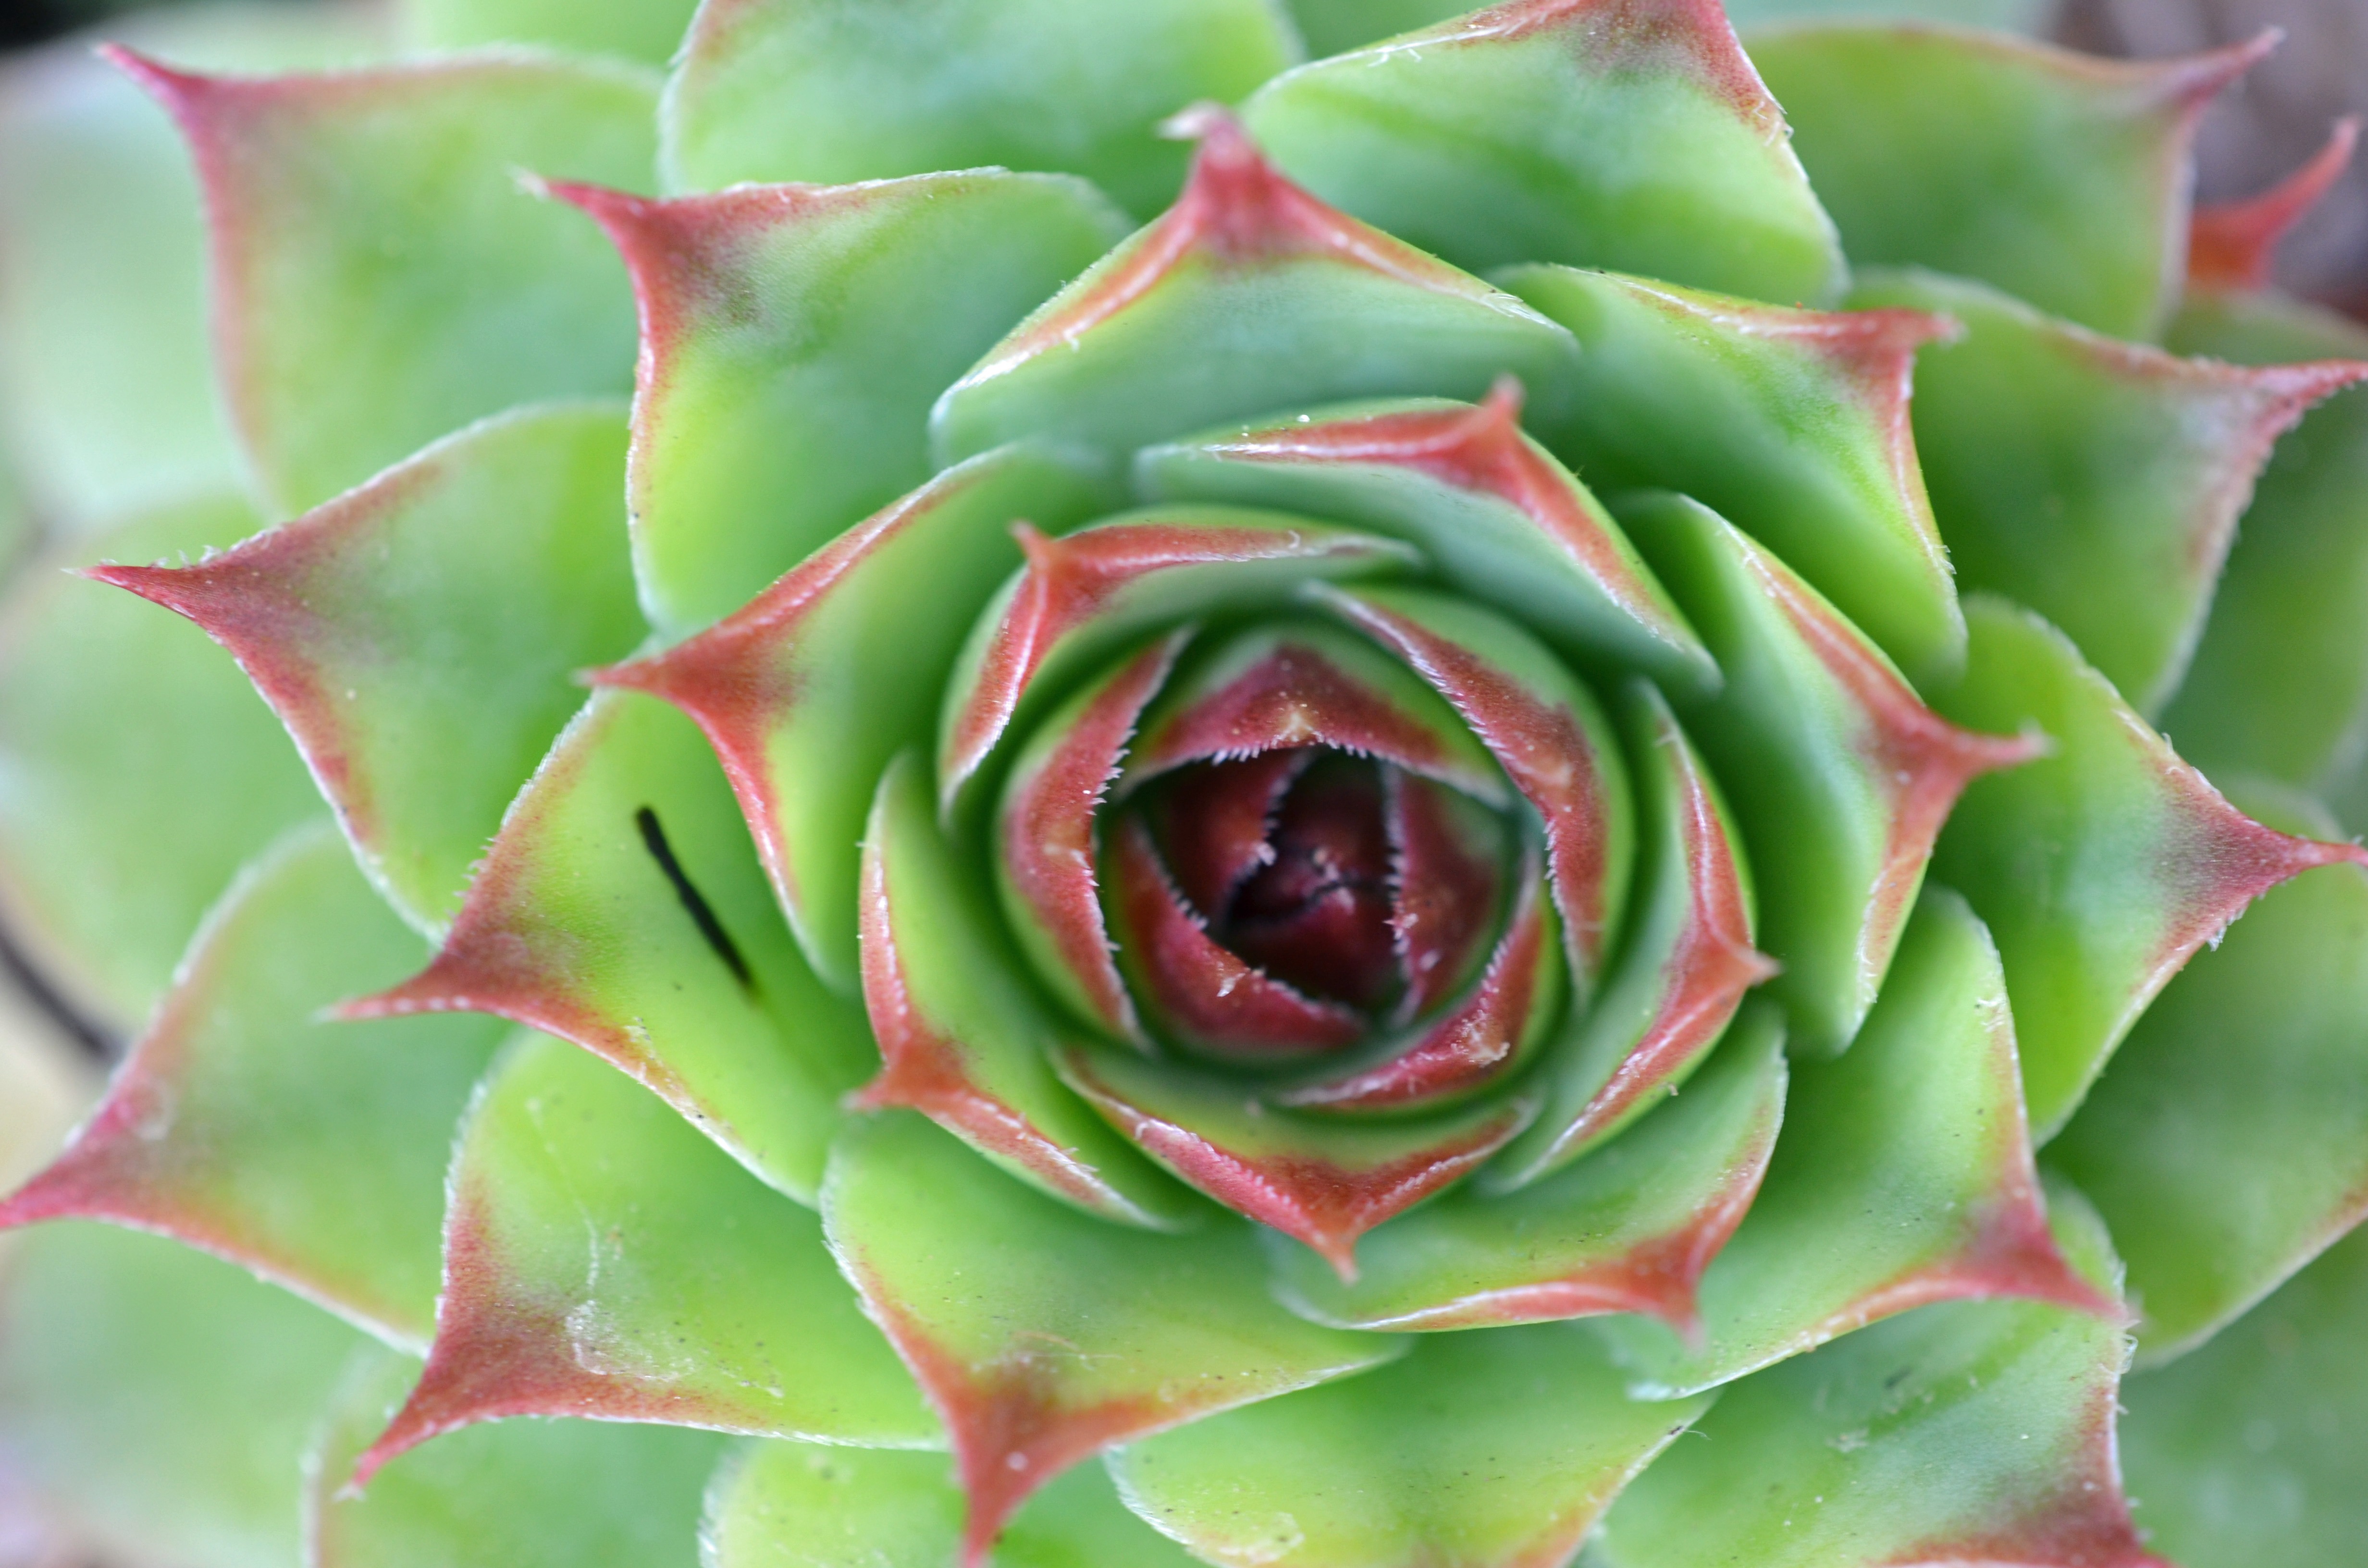
blossom, plant, leaf, flower, petal, bloom, green, botany, flora, close up, leaves, calyx, macro photography, flowering plant, plant stem, land plant